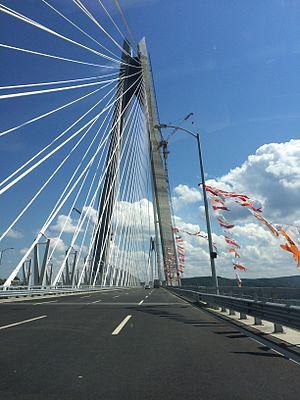
Le pont Yavuz Sultan Selim, troisième pont du Bosphore, est un pont suspendu et haubané à Istanbul en Turquie.